Beerfelden

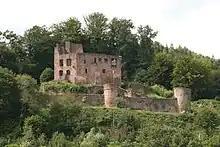
Freienstein castle

Beerfelden has Germany's only completely preserved gallows. They were built in 1597 to replace the simple wooden gallows. The last hanging here took place in 1804 when, it is said, a Gypsy woman was put to death, apparently after she stole a chicken and two loaves of bread for her sick child.